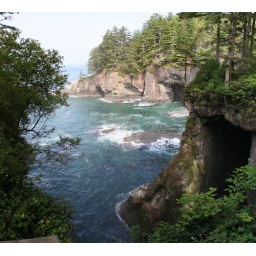
The brown streaks in the water are Kelp